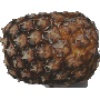
Label: Pineapple 1